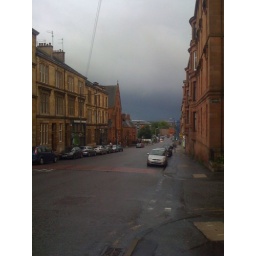
Just before the heavens opened - you can see the black clouds that were rapidly not being in the distance anymore